Frying Pan Meetinghouse

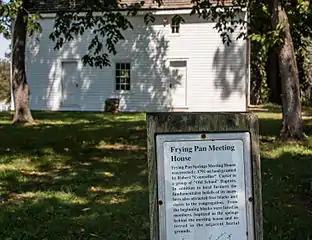
View from the south

The Frying Pan Meetinghouse (also known as Frying Pan Old School Baptist Church (1832) or Frying Pan Spring Meeting House) is a historic church building within Frying Pan Farm Park in Floris, Virginia.